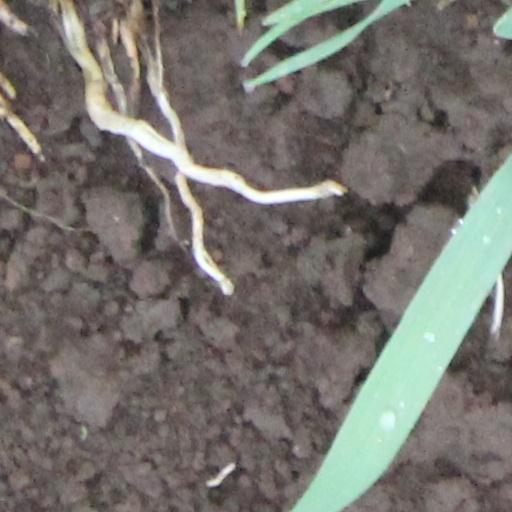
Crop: wheat